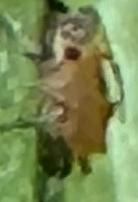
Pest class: english_grain_aphid